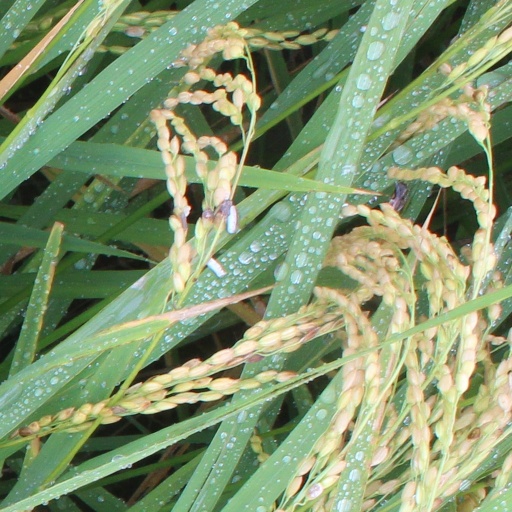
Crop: rice